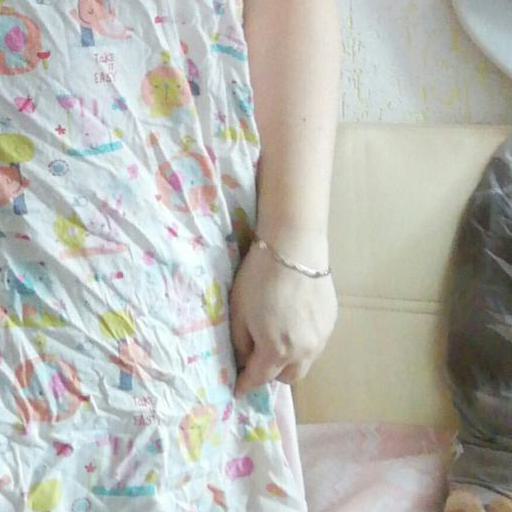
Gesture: no_gesture